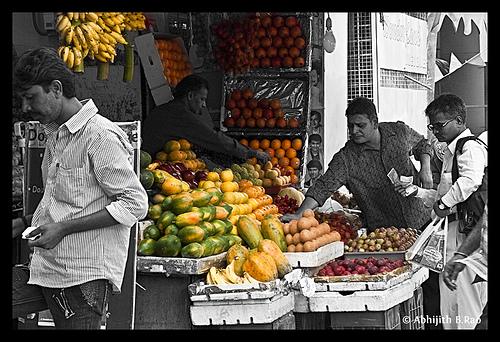
BLACK AND WHITE PHOTO WITH THREE MEN AROUND A PRODUCE STAND AND PRODUCE IS IN COLOR